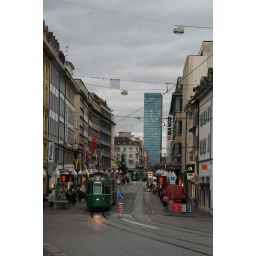
the tall glass building not looking quite so tall as in other pic